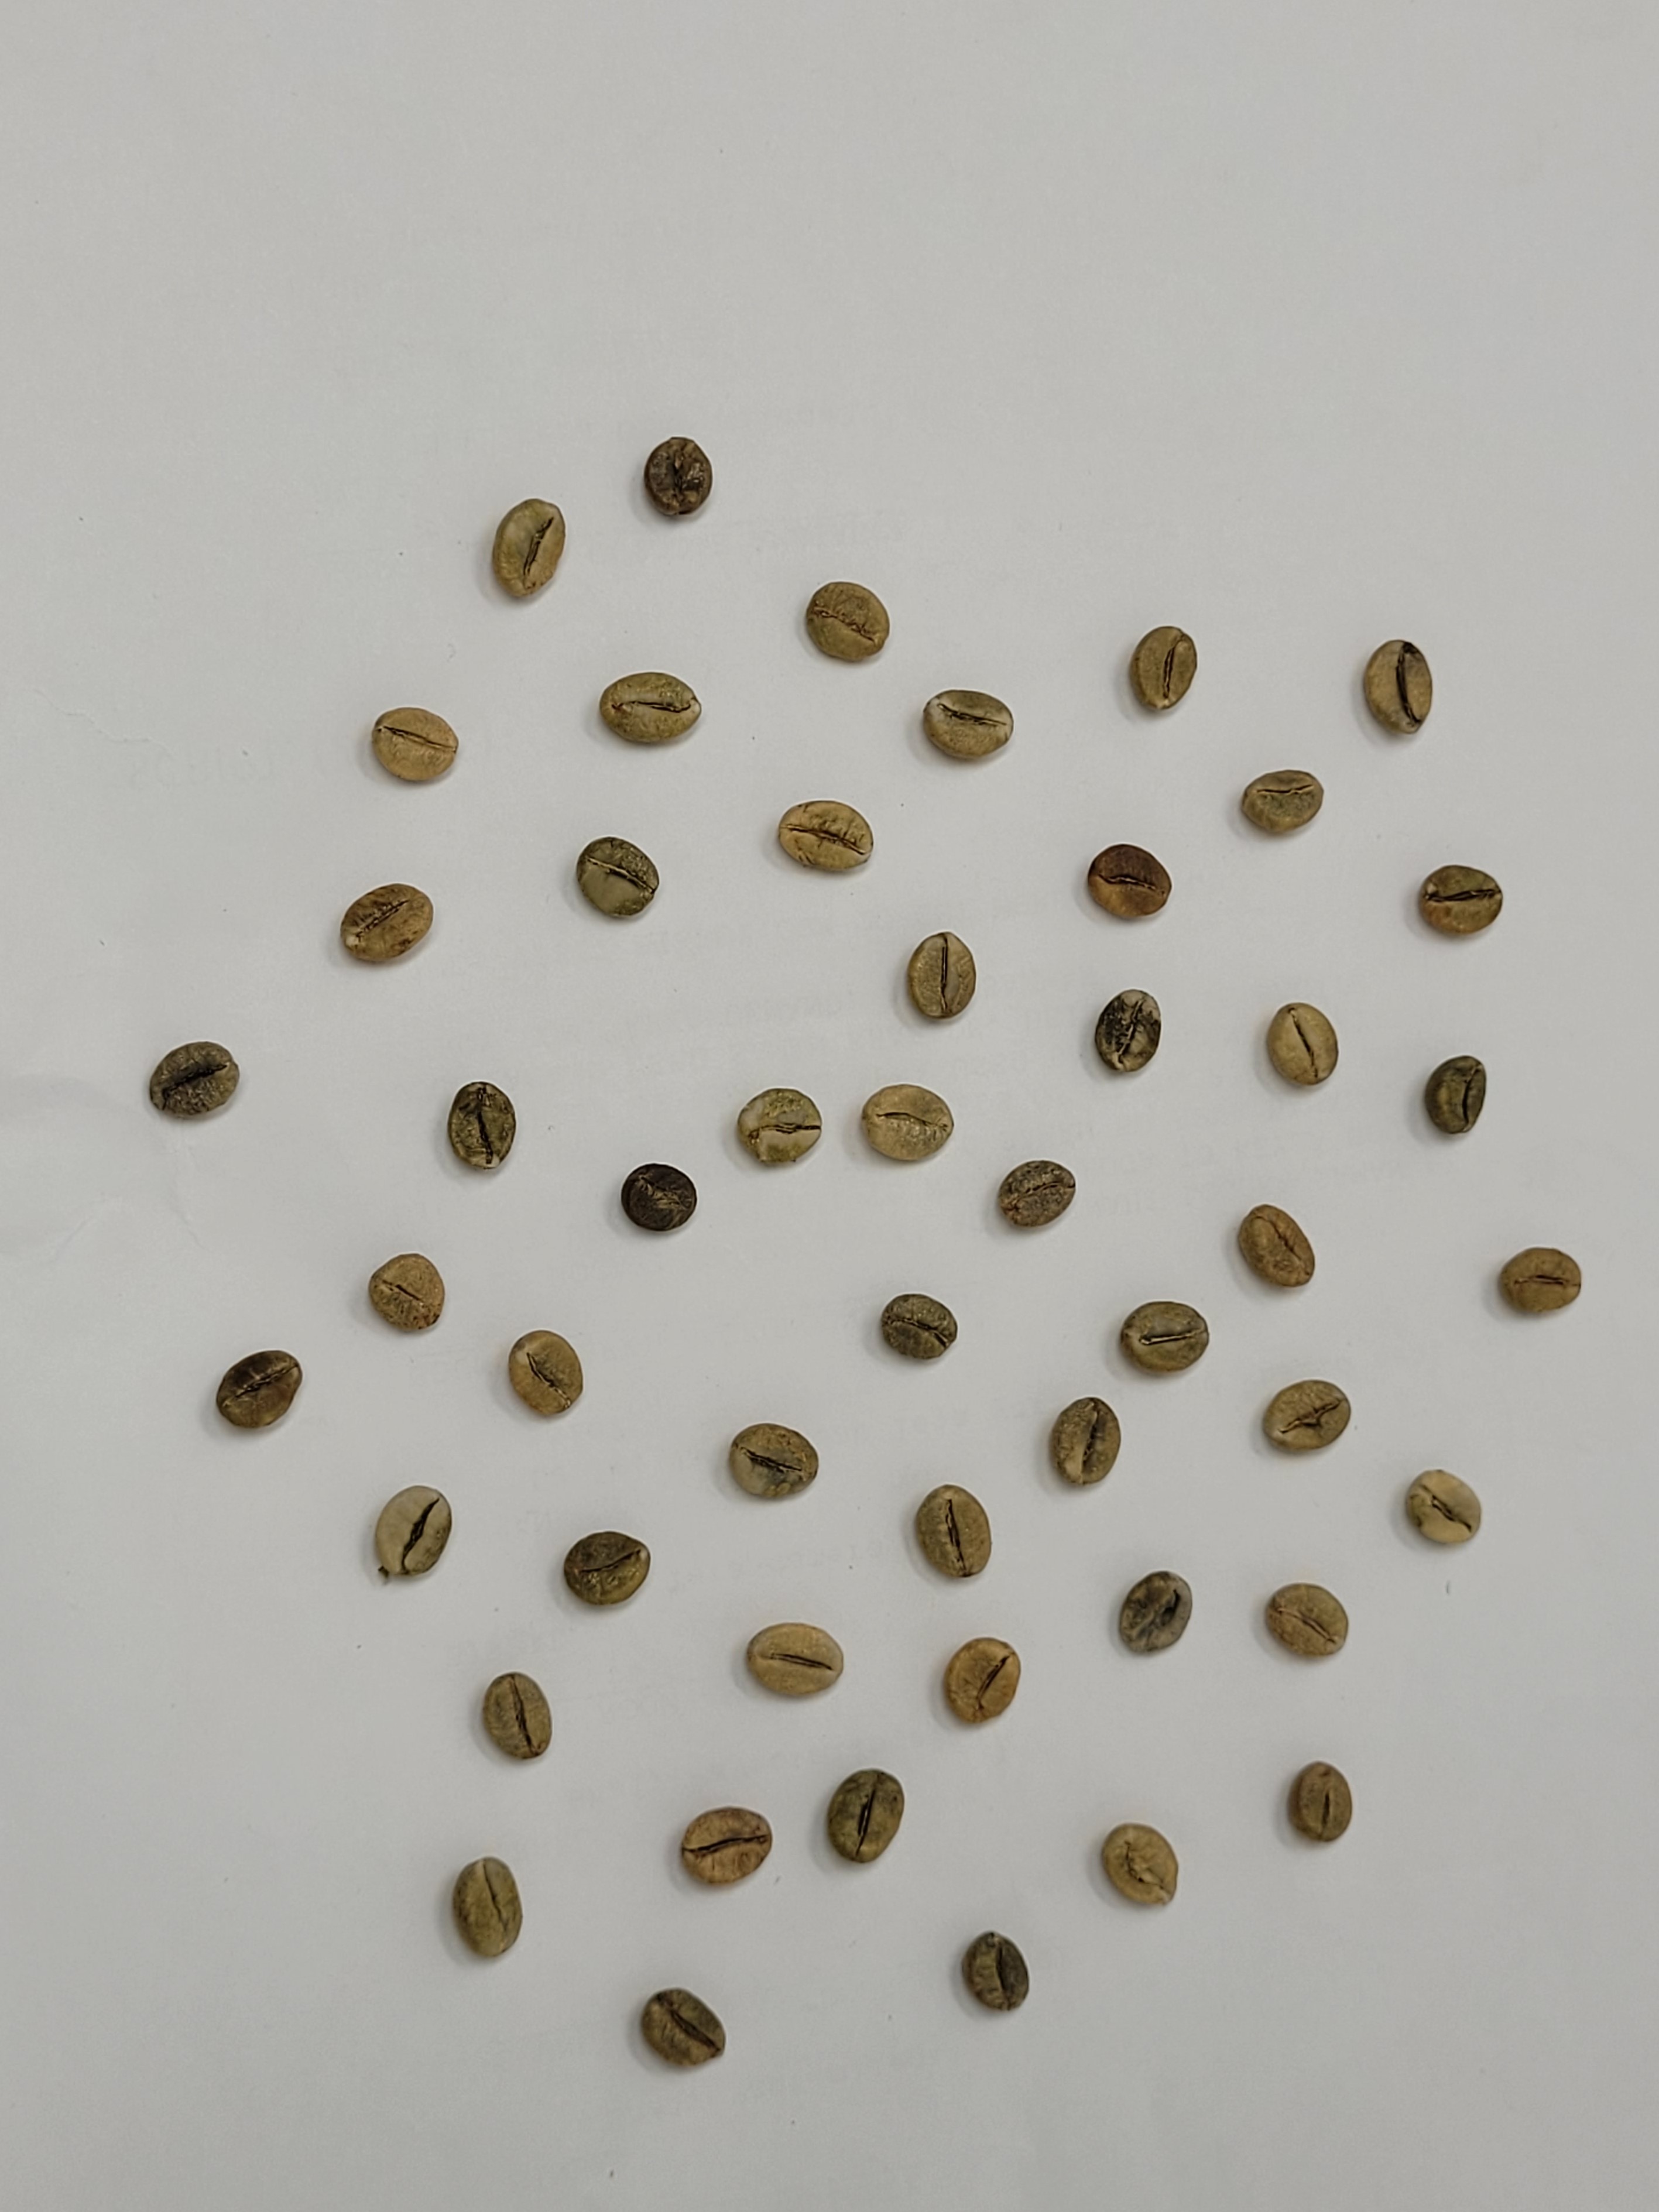
Coffee bean quality grade: AB